Mars rover

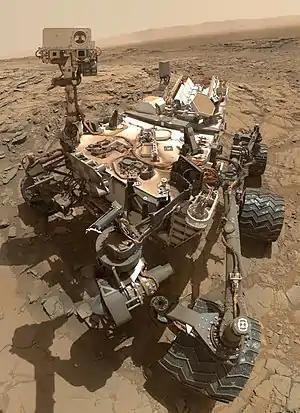
NASA's "Curiosity" rover, selfie, 2015

A Mars rover is a remote-controlled motor vehicle designed to travel on the surface of Mars. Rovers have several advantages over stationary landers: they examine more territory, they can be directed to interesting features, they can place themselves in sunny positions to weather winter months, and they can advance the knowledge of how to perform very remote robotic vehicle control. They serve a different purpose than orbital spacecraft like "Mars Reconnaissance Orbiter". A more recent development is the Mars helicopter.